Mana Atsumi

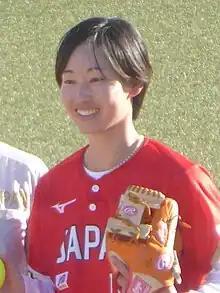
Atsumi in 2023

Atsumi Mana (渥美万奈, born 1 June 1989) is a Japanese softball player who plays as an infielder. She represented Japan at the 2020 Summer Olympics and won a gold medal.